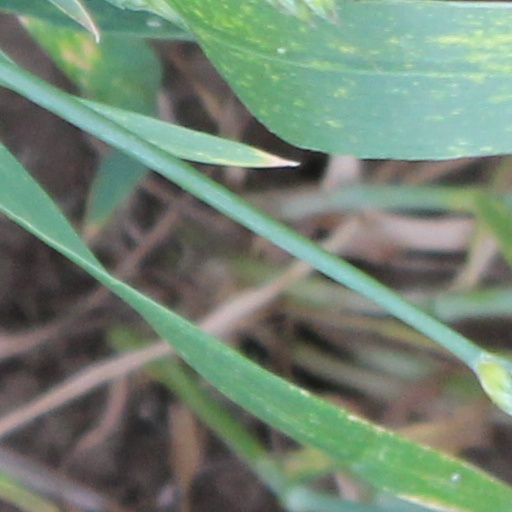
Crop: wheat